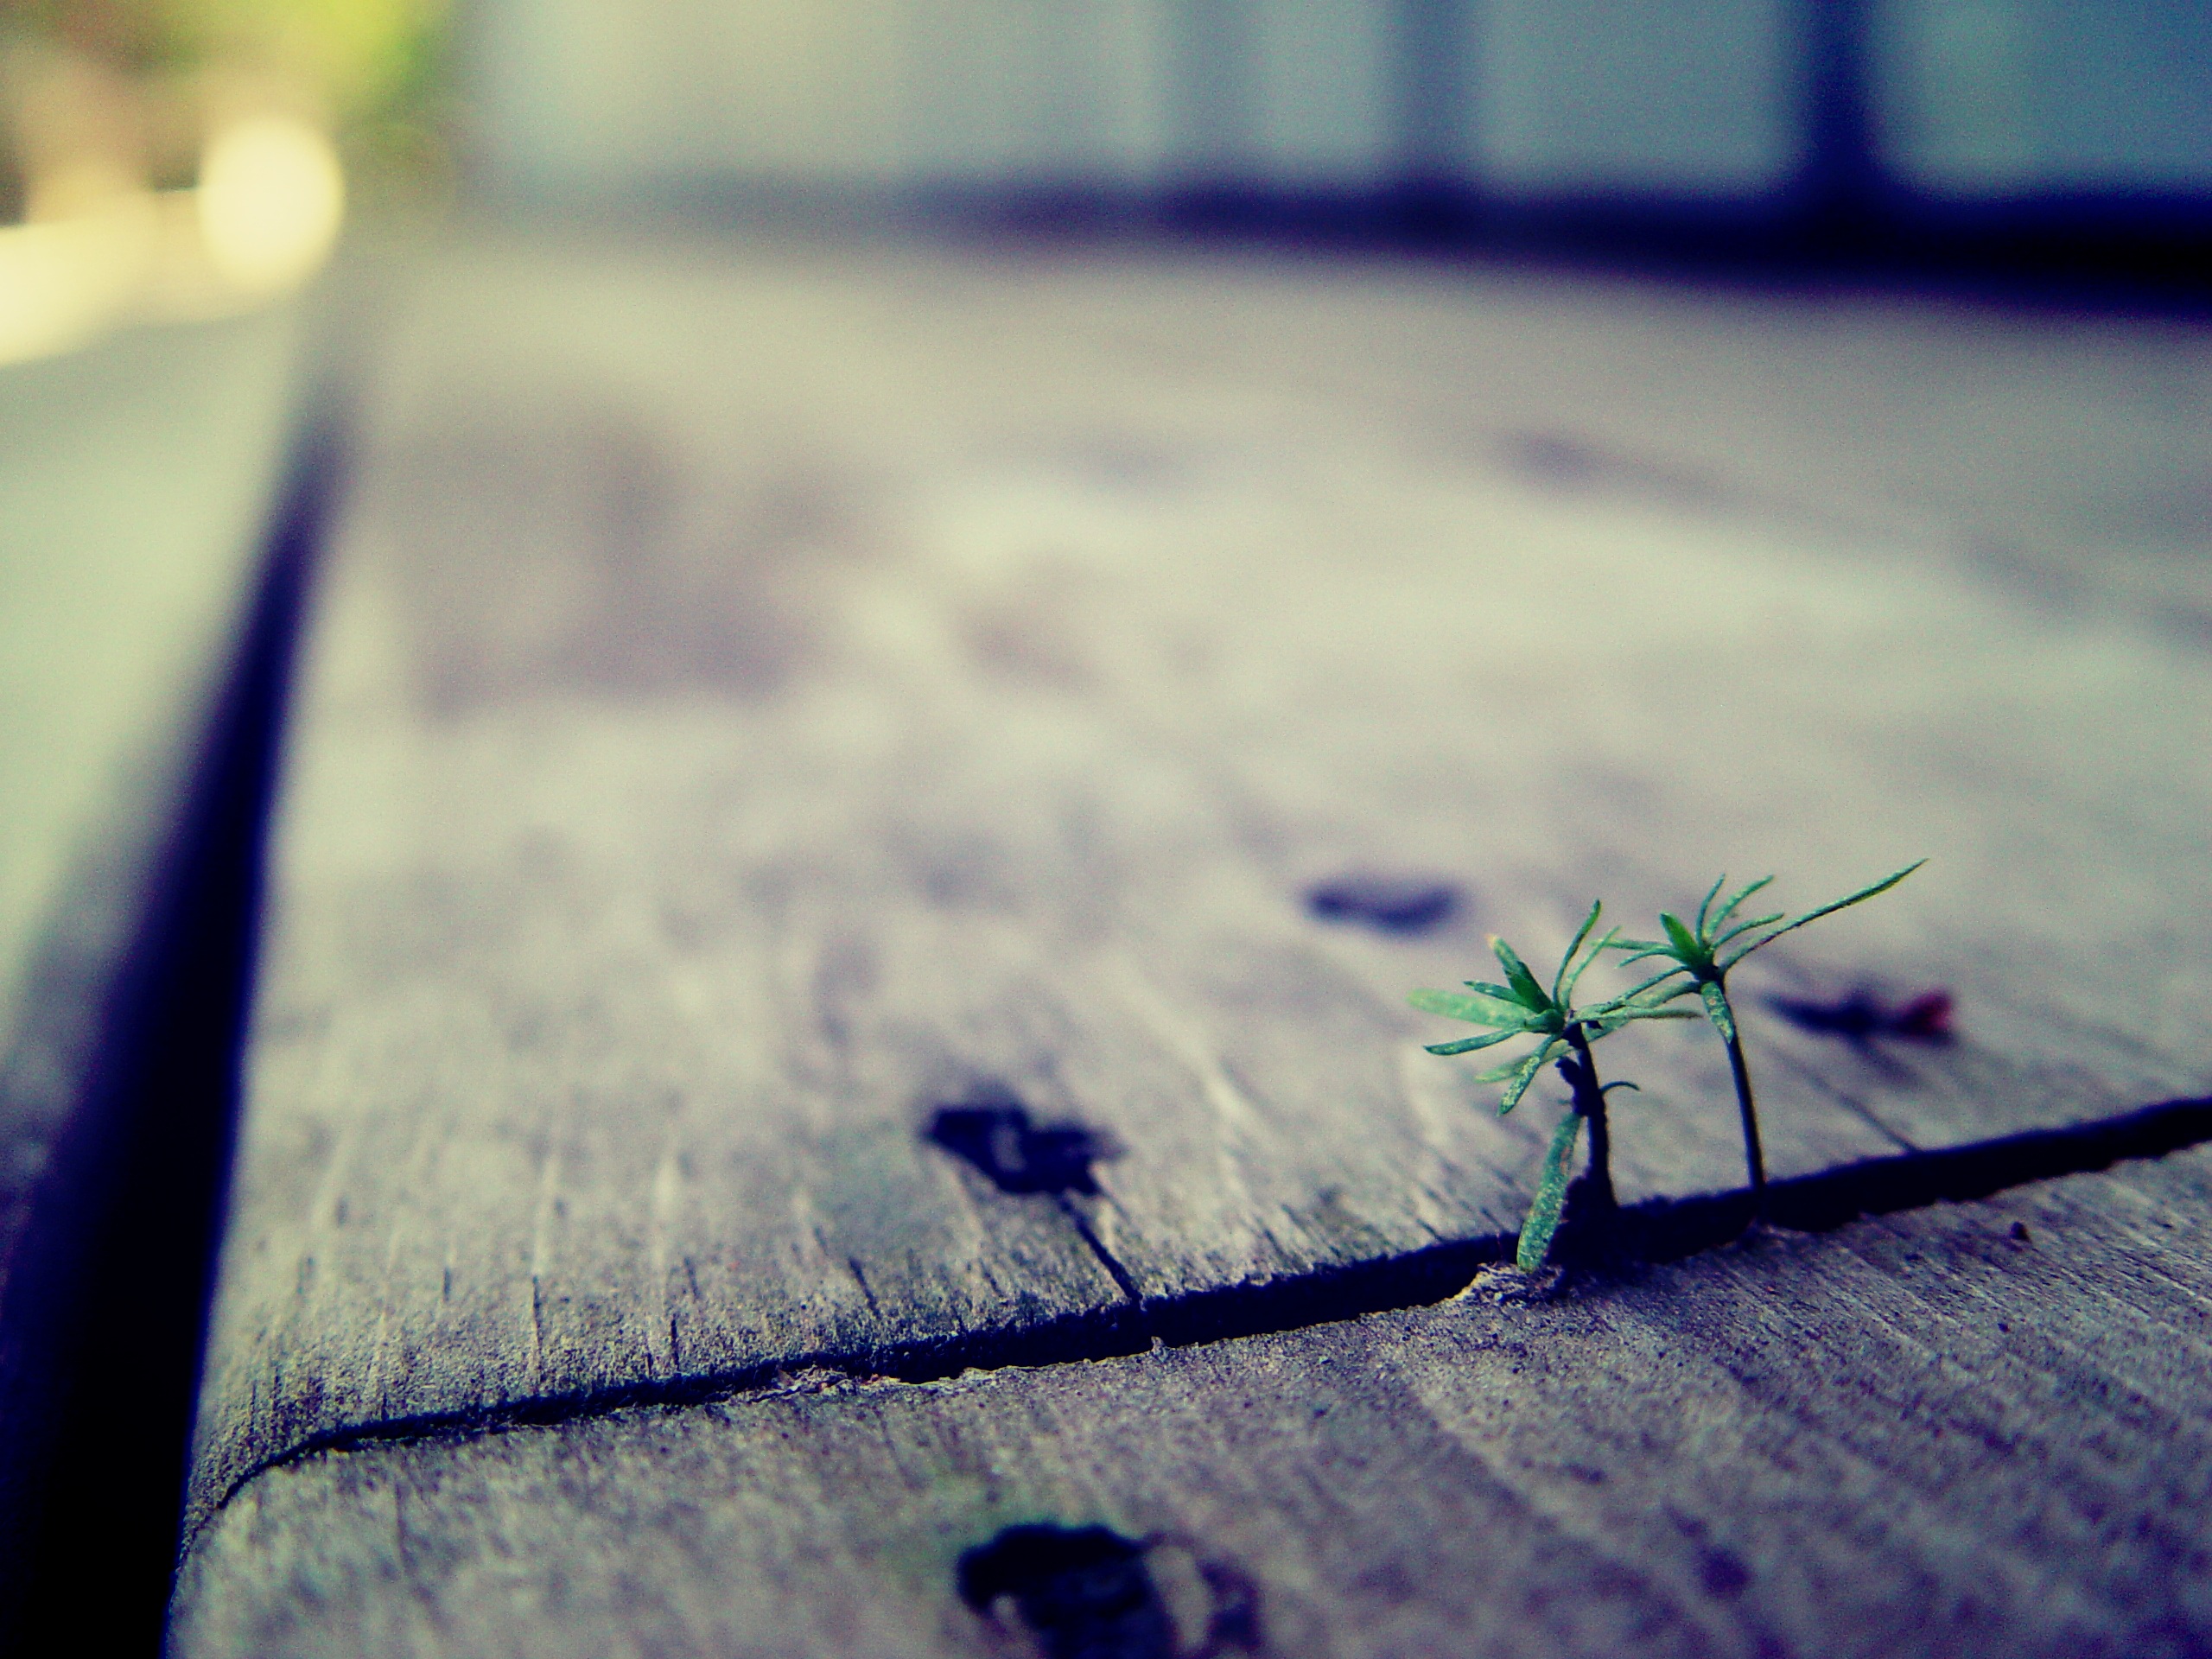
nature, light, plant, wood, white, photography, morning, leaf, flower, glass, environment, line, green, reflection, color, grow, shadow, crack, blue, life, seedling, close up, glasses, photograph, new, shape, macro photography